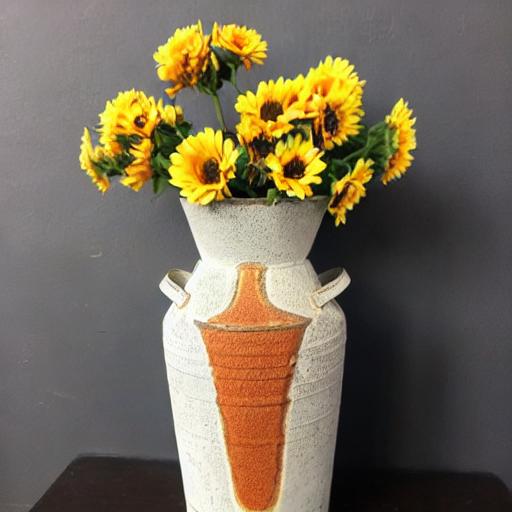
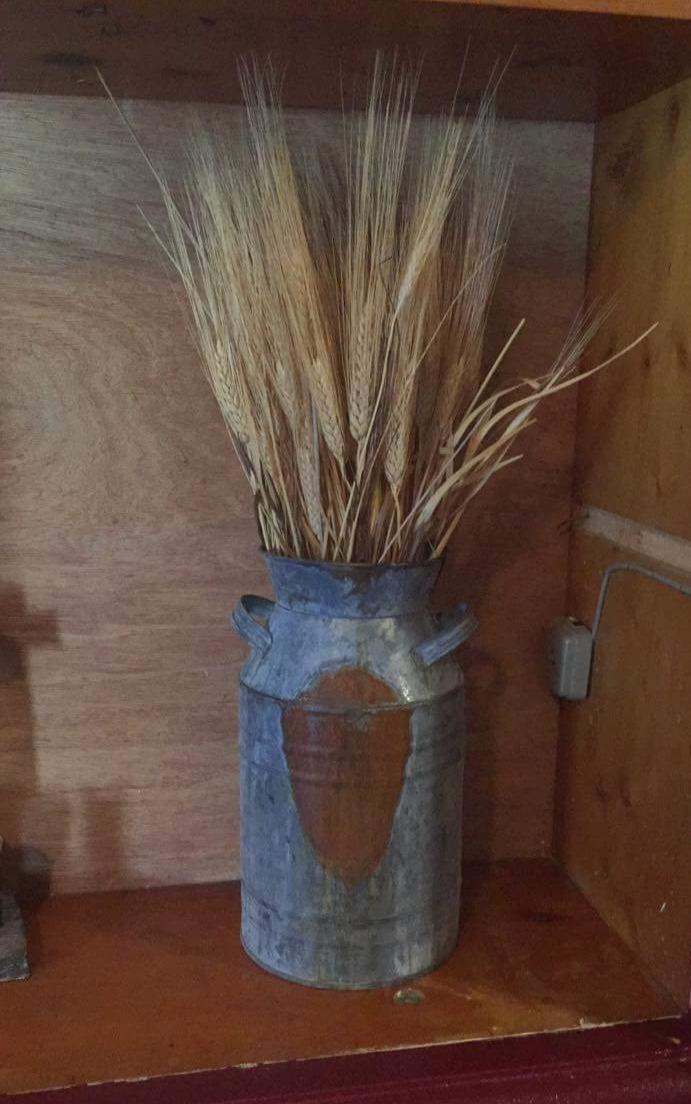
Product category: vase
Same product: no